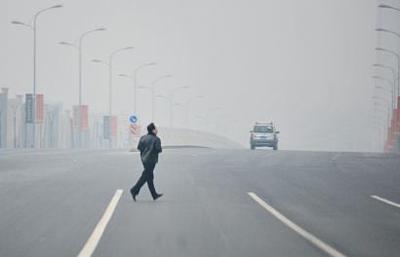
Weather: foggy or hazy